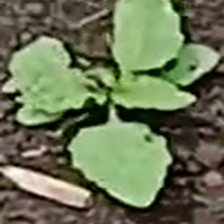
Weed species: Kena_(Commplina_benghalensio)